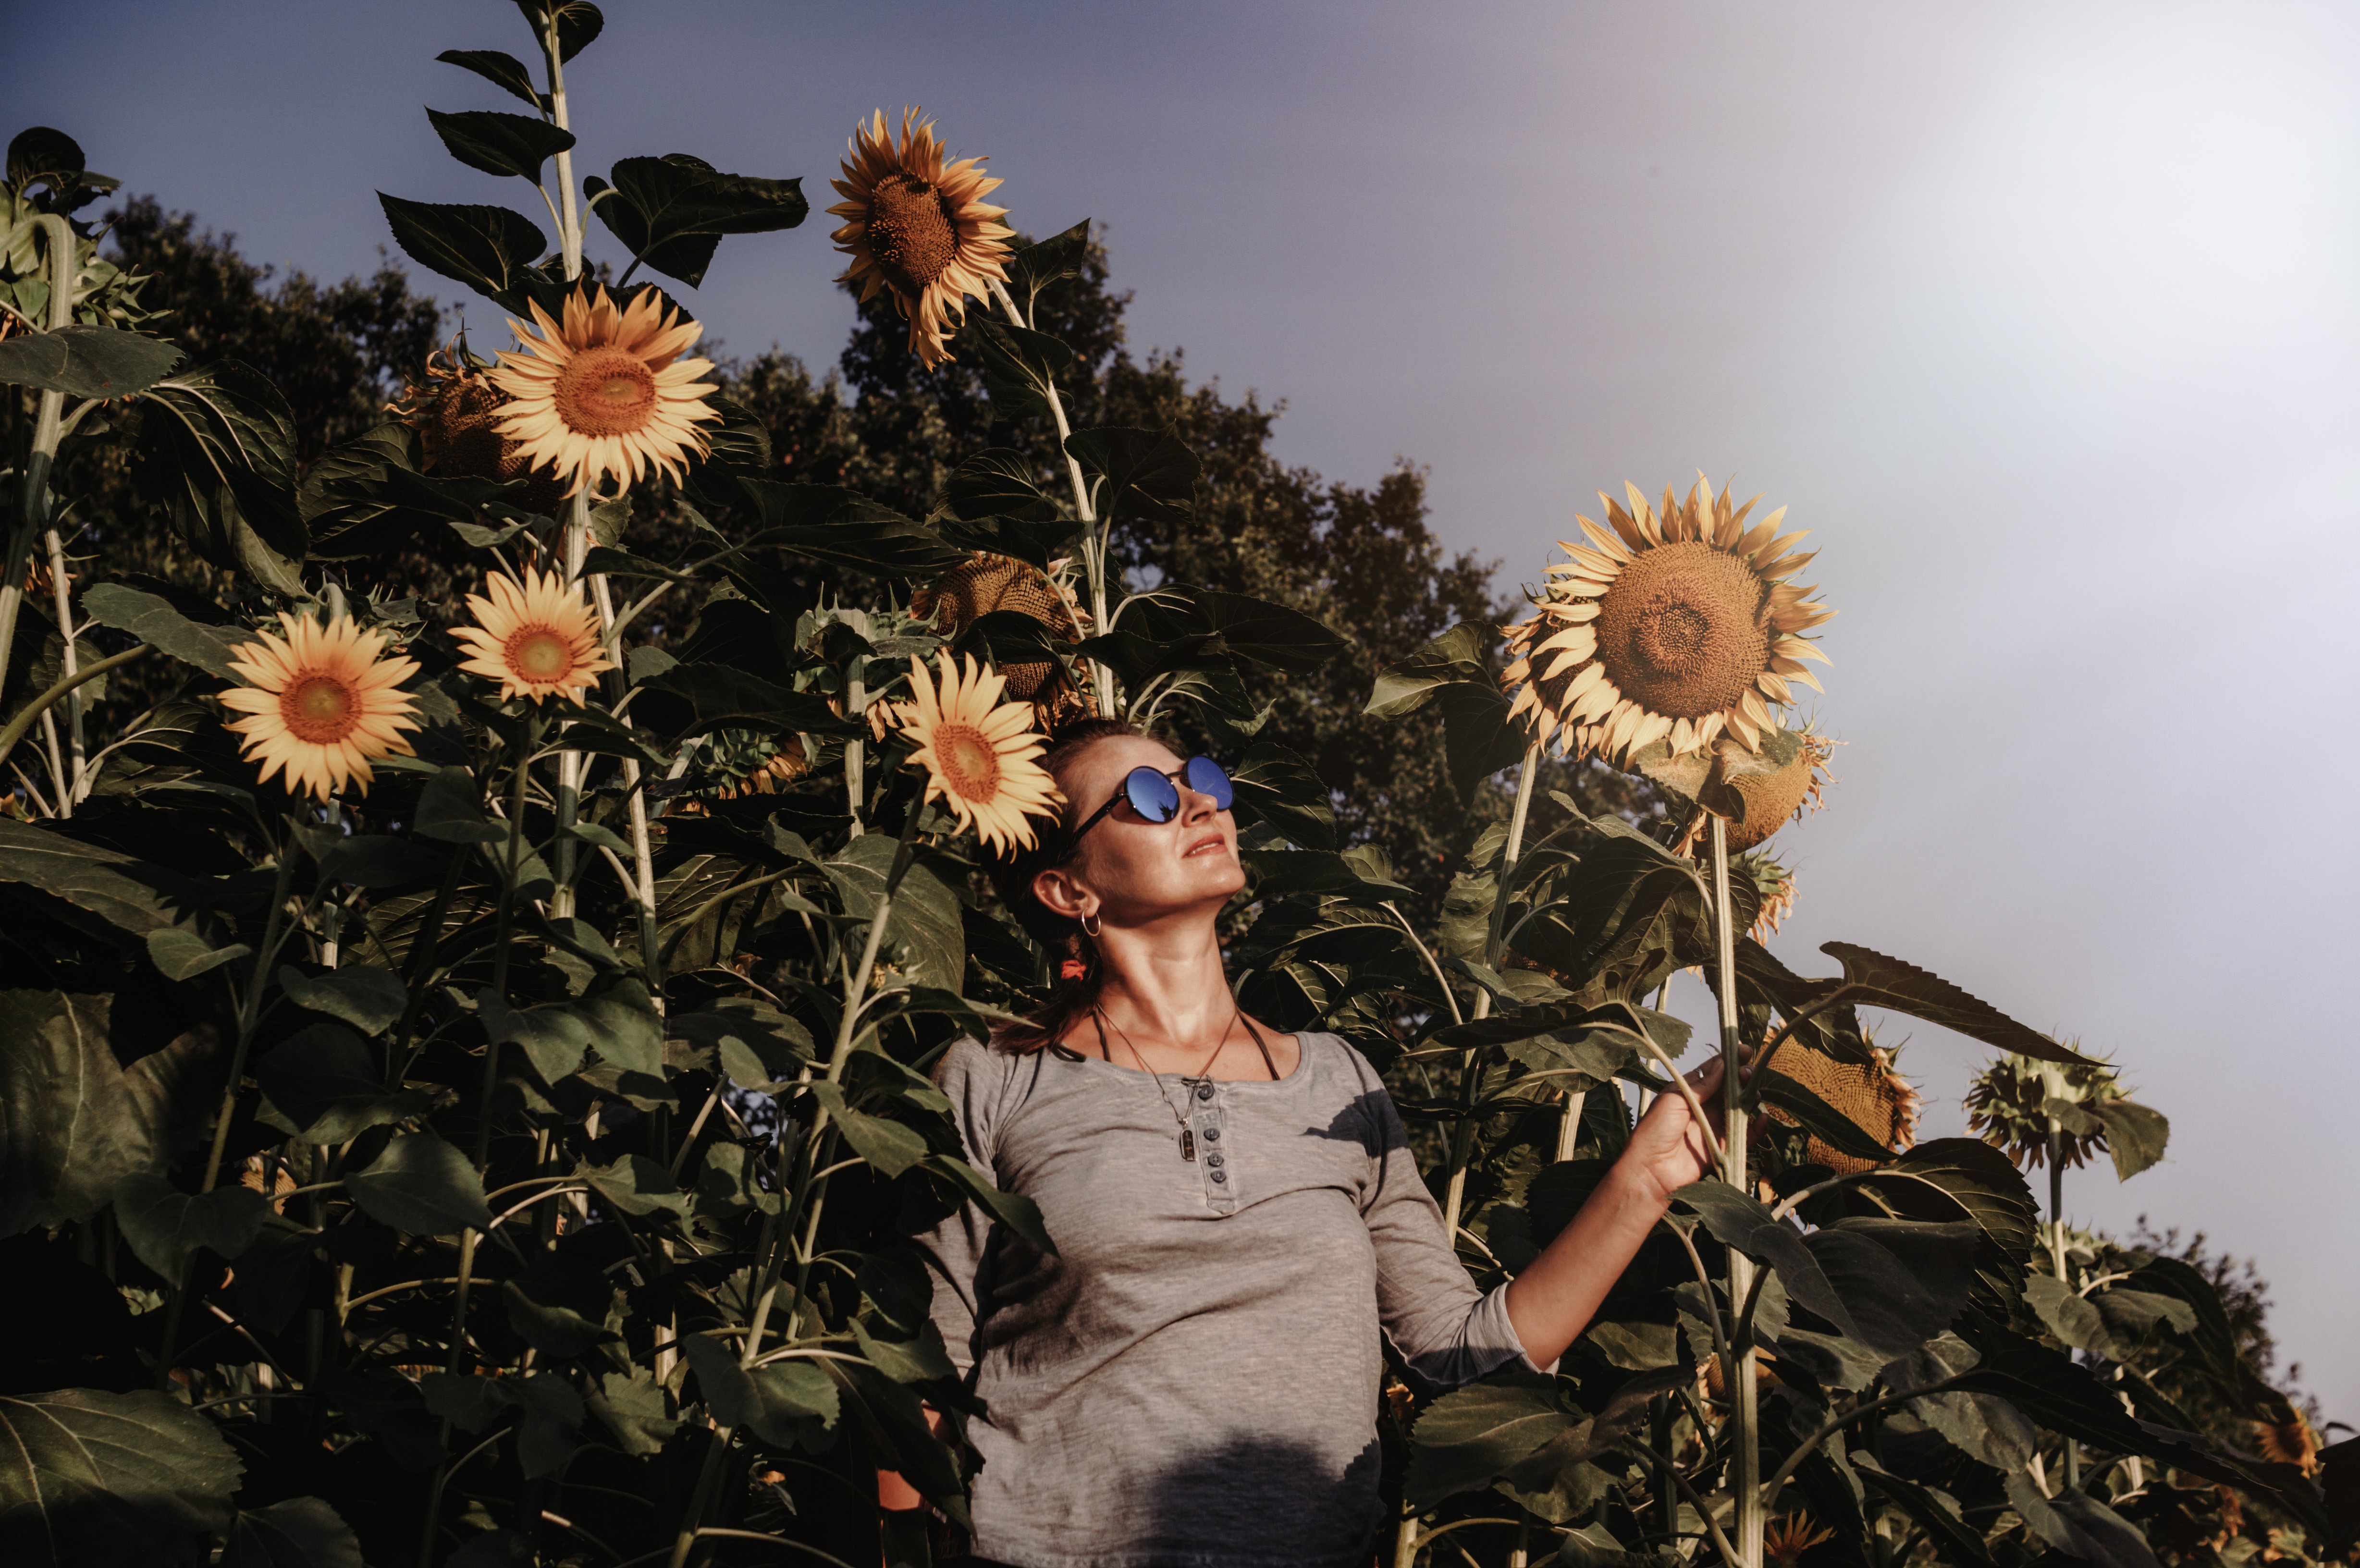
natural, flower, sky, plant, cloud, People in nature, leaf, botany, sunlight, gesture, vegetation, yellow, tree, dress, happy, sunglasses, petal, hat, flowering plant, grass, landscape, shrub, wilderness, field, leisure, wildflower, evening, fun, floral design, sunflower, garden, daisy family, eyewear, floristry, plant stem, pollen, soldier, backlighting, vacation, dusk, t shirt